Massachusett

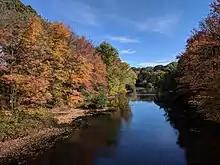
Neponset River in Dorchester, within historic homelands of the Massachusett

The historic territory of the Massachusett people consisted mainly of the hilly, heavily forested and comparatively fertile coastal plain along the southern side of Massachusetts Bay in what is now eastern Massachusetts. Major watersheds in Massachusett territory included the Charles River and the Neponset River.